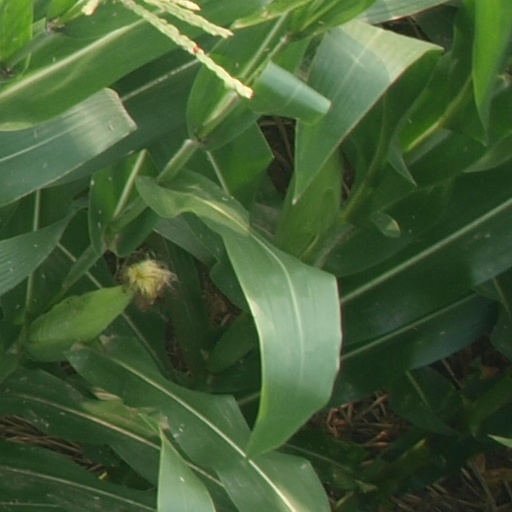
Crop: maize; corn